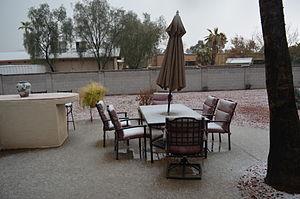
Phoenix est la capitale et la plus grande ville de l'État de l'Arizona, aux États-Unis. Selon le Bureau du recensement des États-Unis, la ville comptait 1 445 632 habitants en 2010, estimée à 1 660 272 habitants en 2018, ce qui la place au cinquième rang national. Son aire urbaine de 4 737 270 habitants est la 11ᵉ du pays. 40 % de la population est hispanique. Phoenix est également le siège du comté de Maricopa.